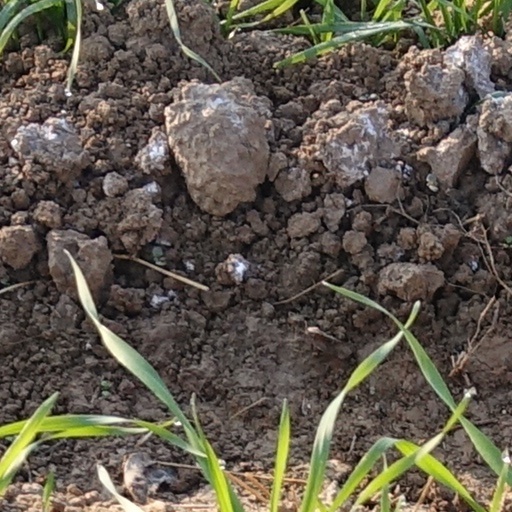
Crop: wheat